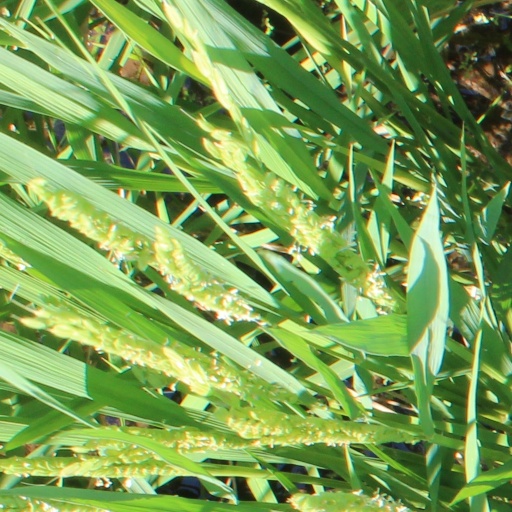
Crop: rice